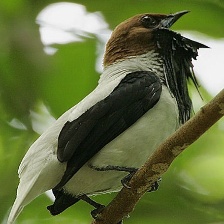
Species: BEARDED BELLBIRD
Scientific name: PROCNIAS AVERANO